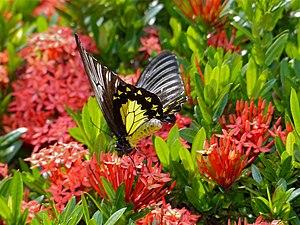
Troides amphrysus est une espèce de lépidoptères de la famille des Papilionidae et de la sous-famille des Papilioninae et du genre Troides.